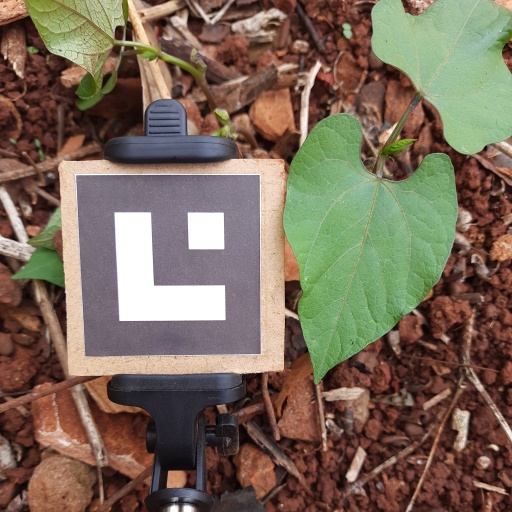
Observations: wavy surface, no eating holes, under shade